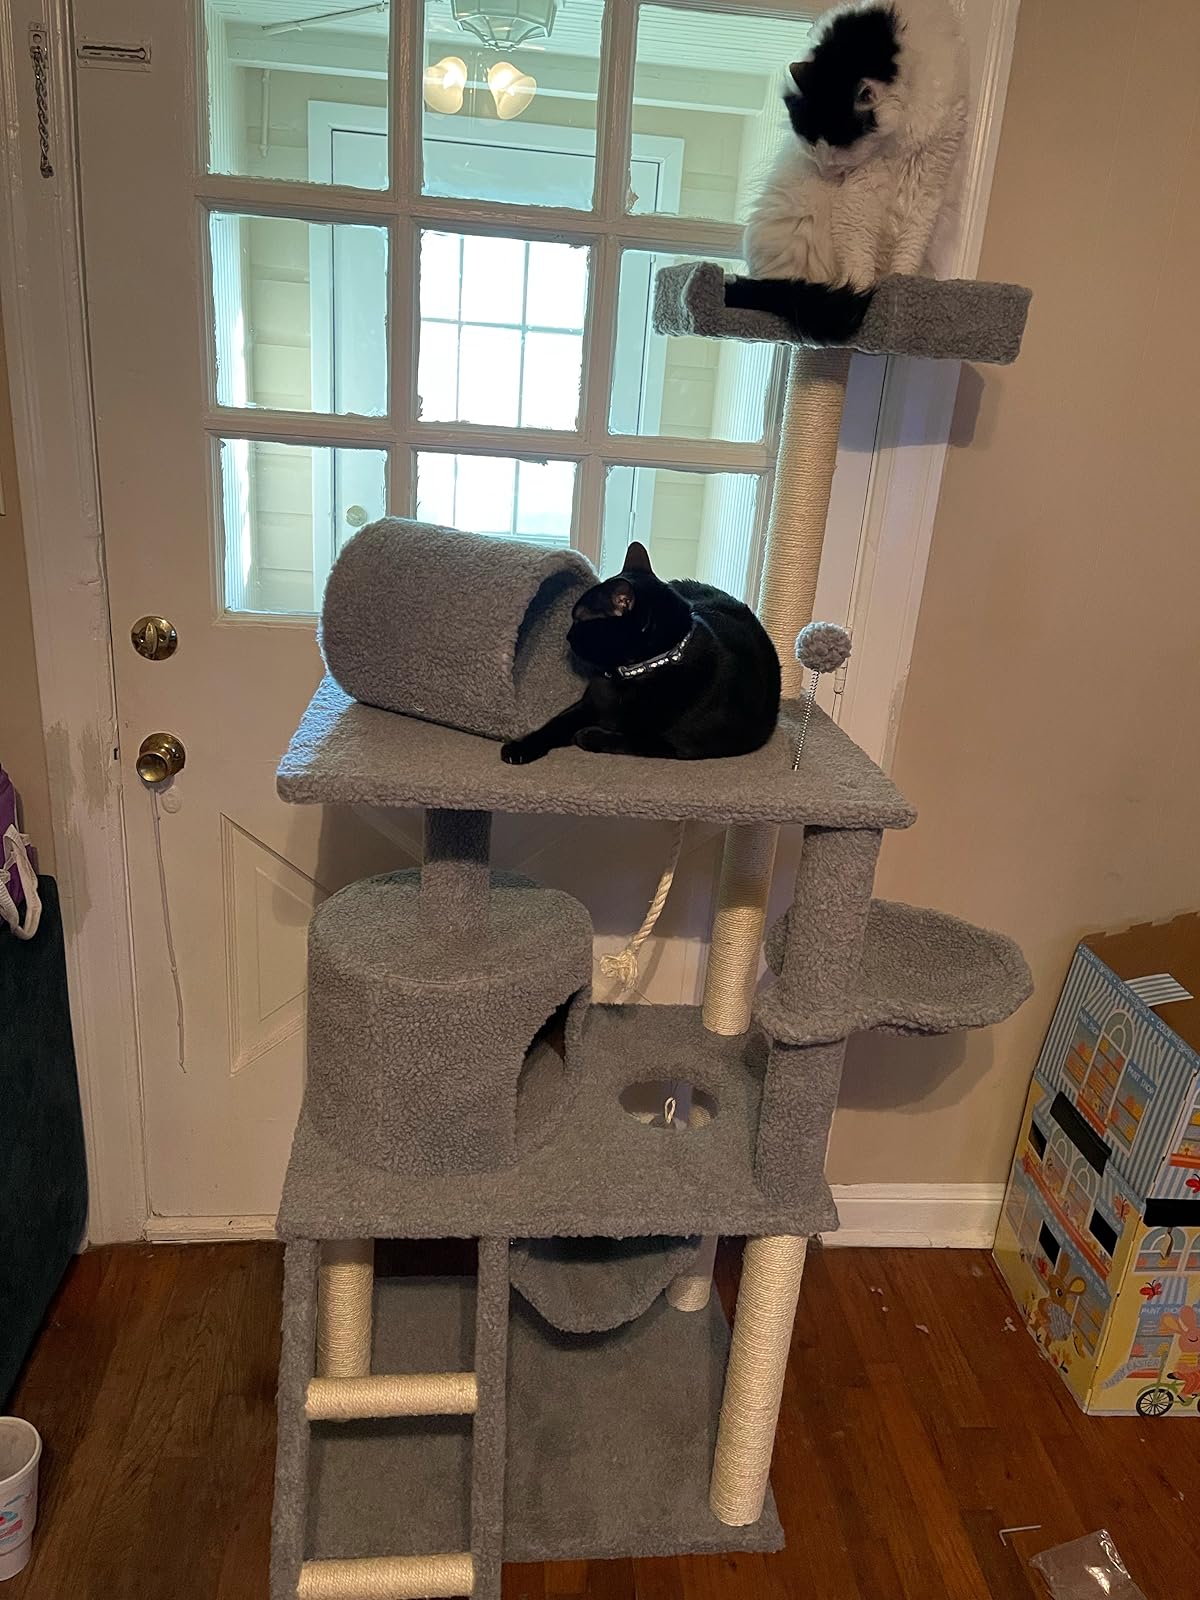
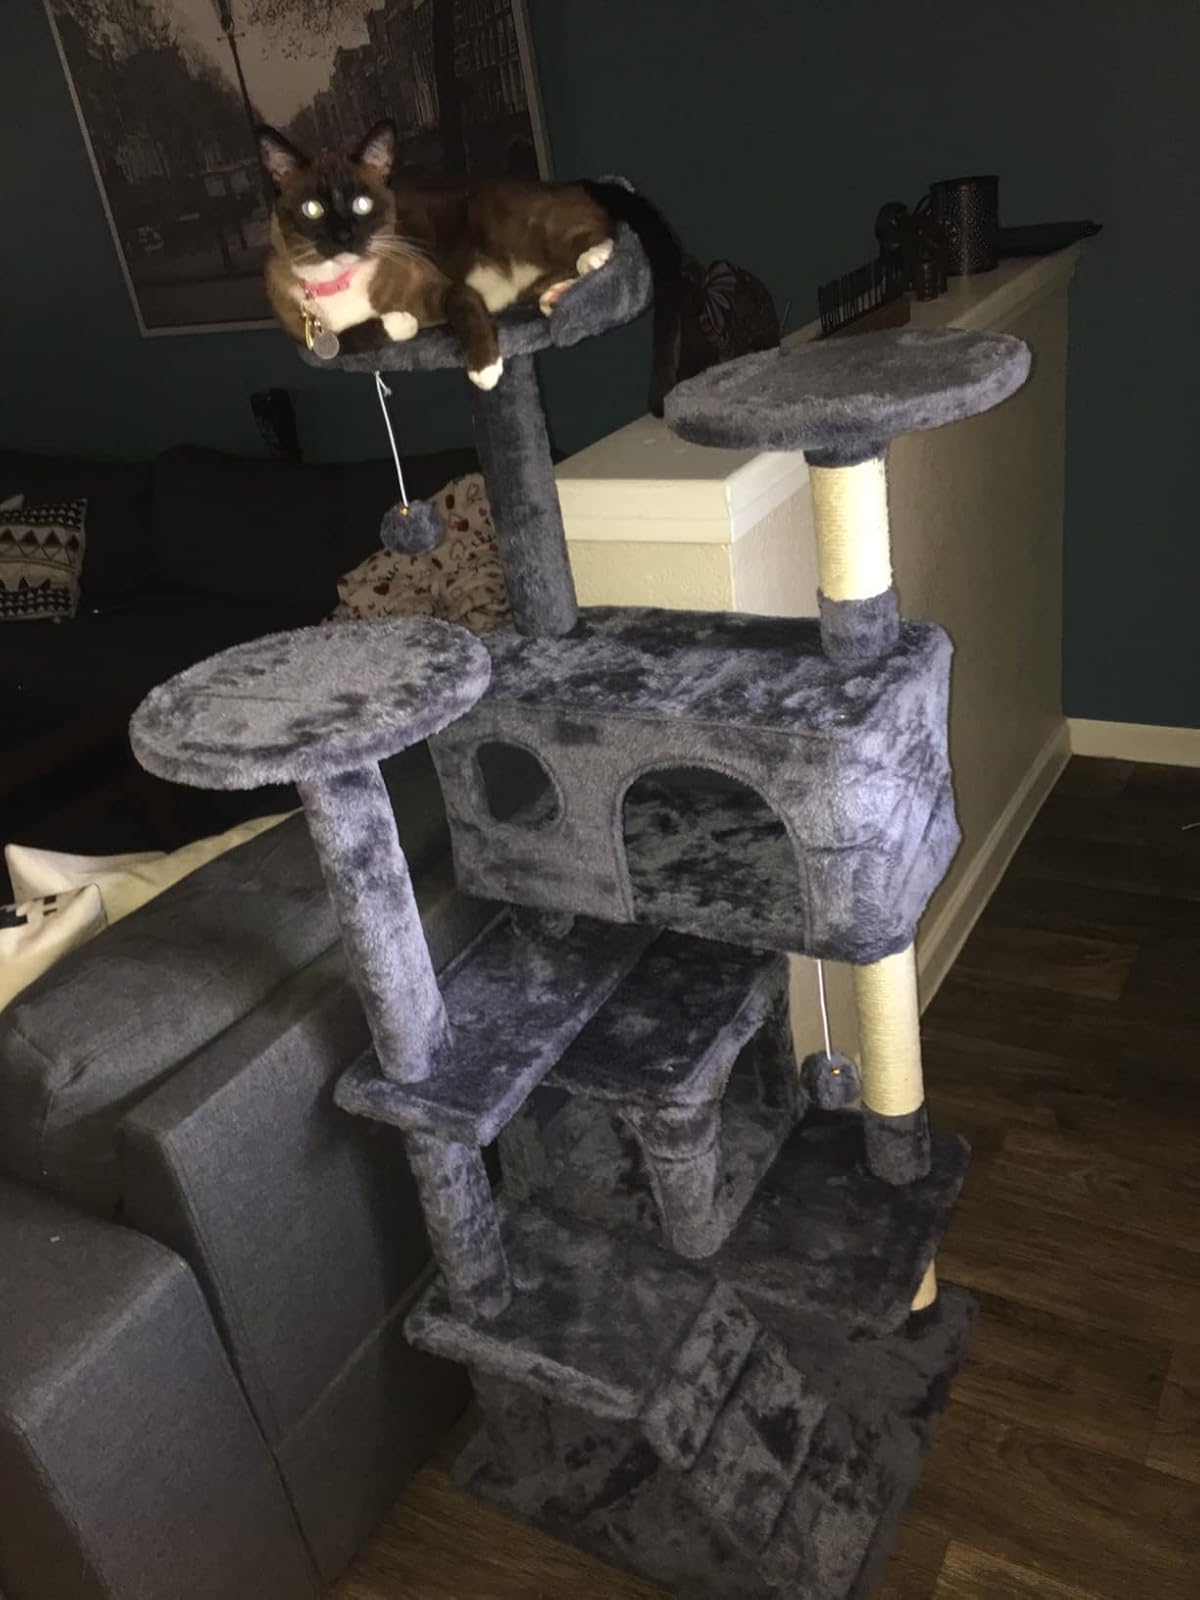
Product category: items_cat tree
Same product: no